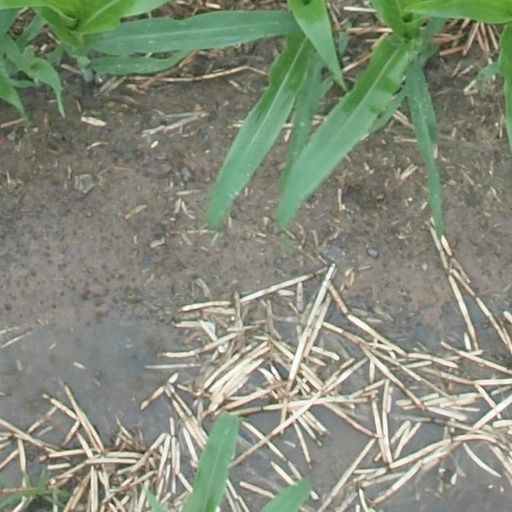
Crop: maize; corn